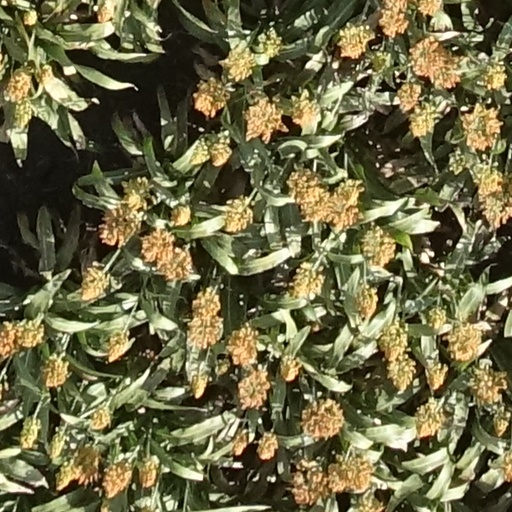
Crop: sorghum